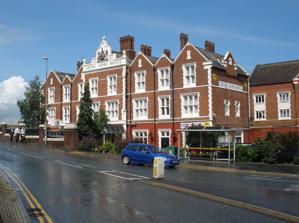
Building: Crewe Arms Hotel
Country: United Kingdom
Year built: 1837
Building in Cheshire, United Kingdom Crewe Arms Hotel Crewe Arms Hotel Crewe Arms Hotel Location within Cheshire General information Address Crewe , Cheshire Country United Kingdom Coordinates 53°05′25″N 2°25′58″W / 53.0902°N 2.4328°W / 53.0902; -2.4328 Completed 1837 The Crewe Arms Hotel is a leisure facility in Nantwich Road, Crewe , Cheshire , next to Crewe railway station . It was for nearly 70 years the meeting place of Cheshire County Council . History The hotel was originally built as the station hotel for the Grand Junction Railway in 1837 and passed into the ownership of the London and North Western Railway on its formation in 1846. After Prince Albert acquired an interest in Balmoral Castle in 1848, Queen Victoria became a regular visitor to the Crewe Arms Hotel when she stayed overnight on her journey to her summer holidays in Scotland. An underground tunnel was built to enable her to move freely and in privacy to and from the station which was to the immediate west of the hotel. The hotel was substantially rebuilt in 1880 to a design which involved a symmetrical main frontage with eight bays facing onto Nantwich Road; the central section of two bays, which slightly projected forward, featured an entrance on the ground floor, two windows on each of the first floor and second floor and a large and distinctive entablature supporting the coat of arms of the Barons Crewe at roof level. Following the implementation of the Local Government Act 1888 , which established county councils in every county, the hotel became a convenient meeting place for Cheshire County Council and it continued to host council meetings until County Hall on Castle Drive in Chester was completed in 1957. The hotel then came into the ownership of the London, Midland and Scottish Railway in 1922. Following nationalisation of the railways it became part of the portfolio of the British Transport Hotels in January 1948. It was acquired by Embassy Hotels in 1969 and, after a period of ownership by Jarvis Hotels, it was bought by Grant Moon, a catering entrepreneur. It changed hands again, passing into the ownership of Harpreet Singh in 2008 and of Silverton Global in 2013: Silverton Global subsequently re-branded it as a Best Western Hotel . References